Electric blues

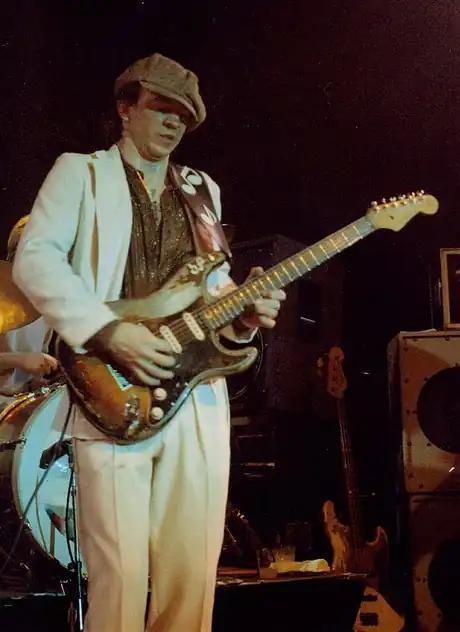
Stevie Ray Vaughan was the most prominent figure in Texas electric blues in the late 20th century

Texas had had a long history of major acoustic blues performers like Blind Lemon Jefferson and Lightnin' Hopkins, but by the 1940s many Texas blues artists had moved elsewhere to further their careers, including T-Bone Walker who relocated to Los Angeles to record his most influential records in the 1940s. His R&B influenced backing and saxophone imitating lead guitar sound would become an influential part of the electric blues sound. Goree Carter's "Rock Awhile" (1949) featured an over-driven electric guitar style and has been cited as a strong contender for the "first rock and roll record" title.